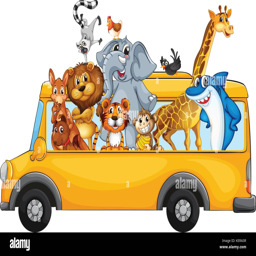
illustration of many animals riding on a bus